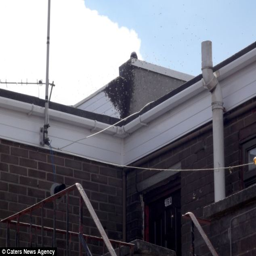
swarm : thousands of wasps also settled on house nearby house after nesting in a post box